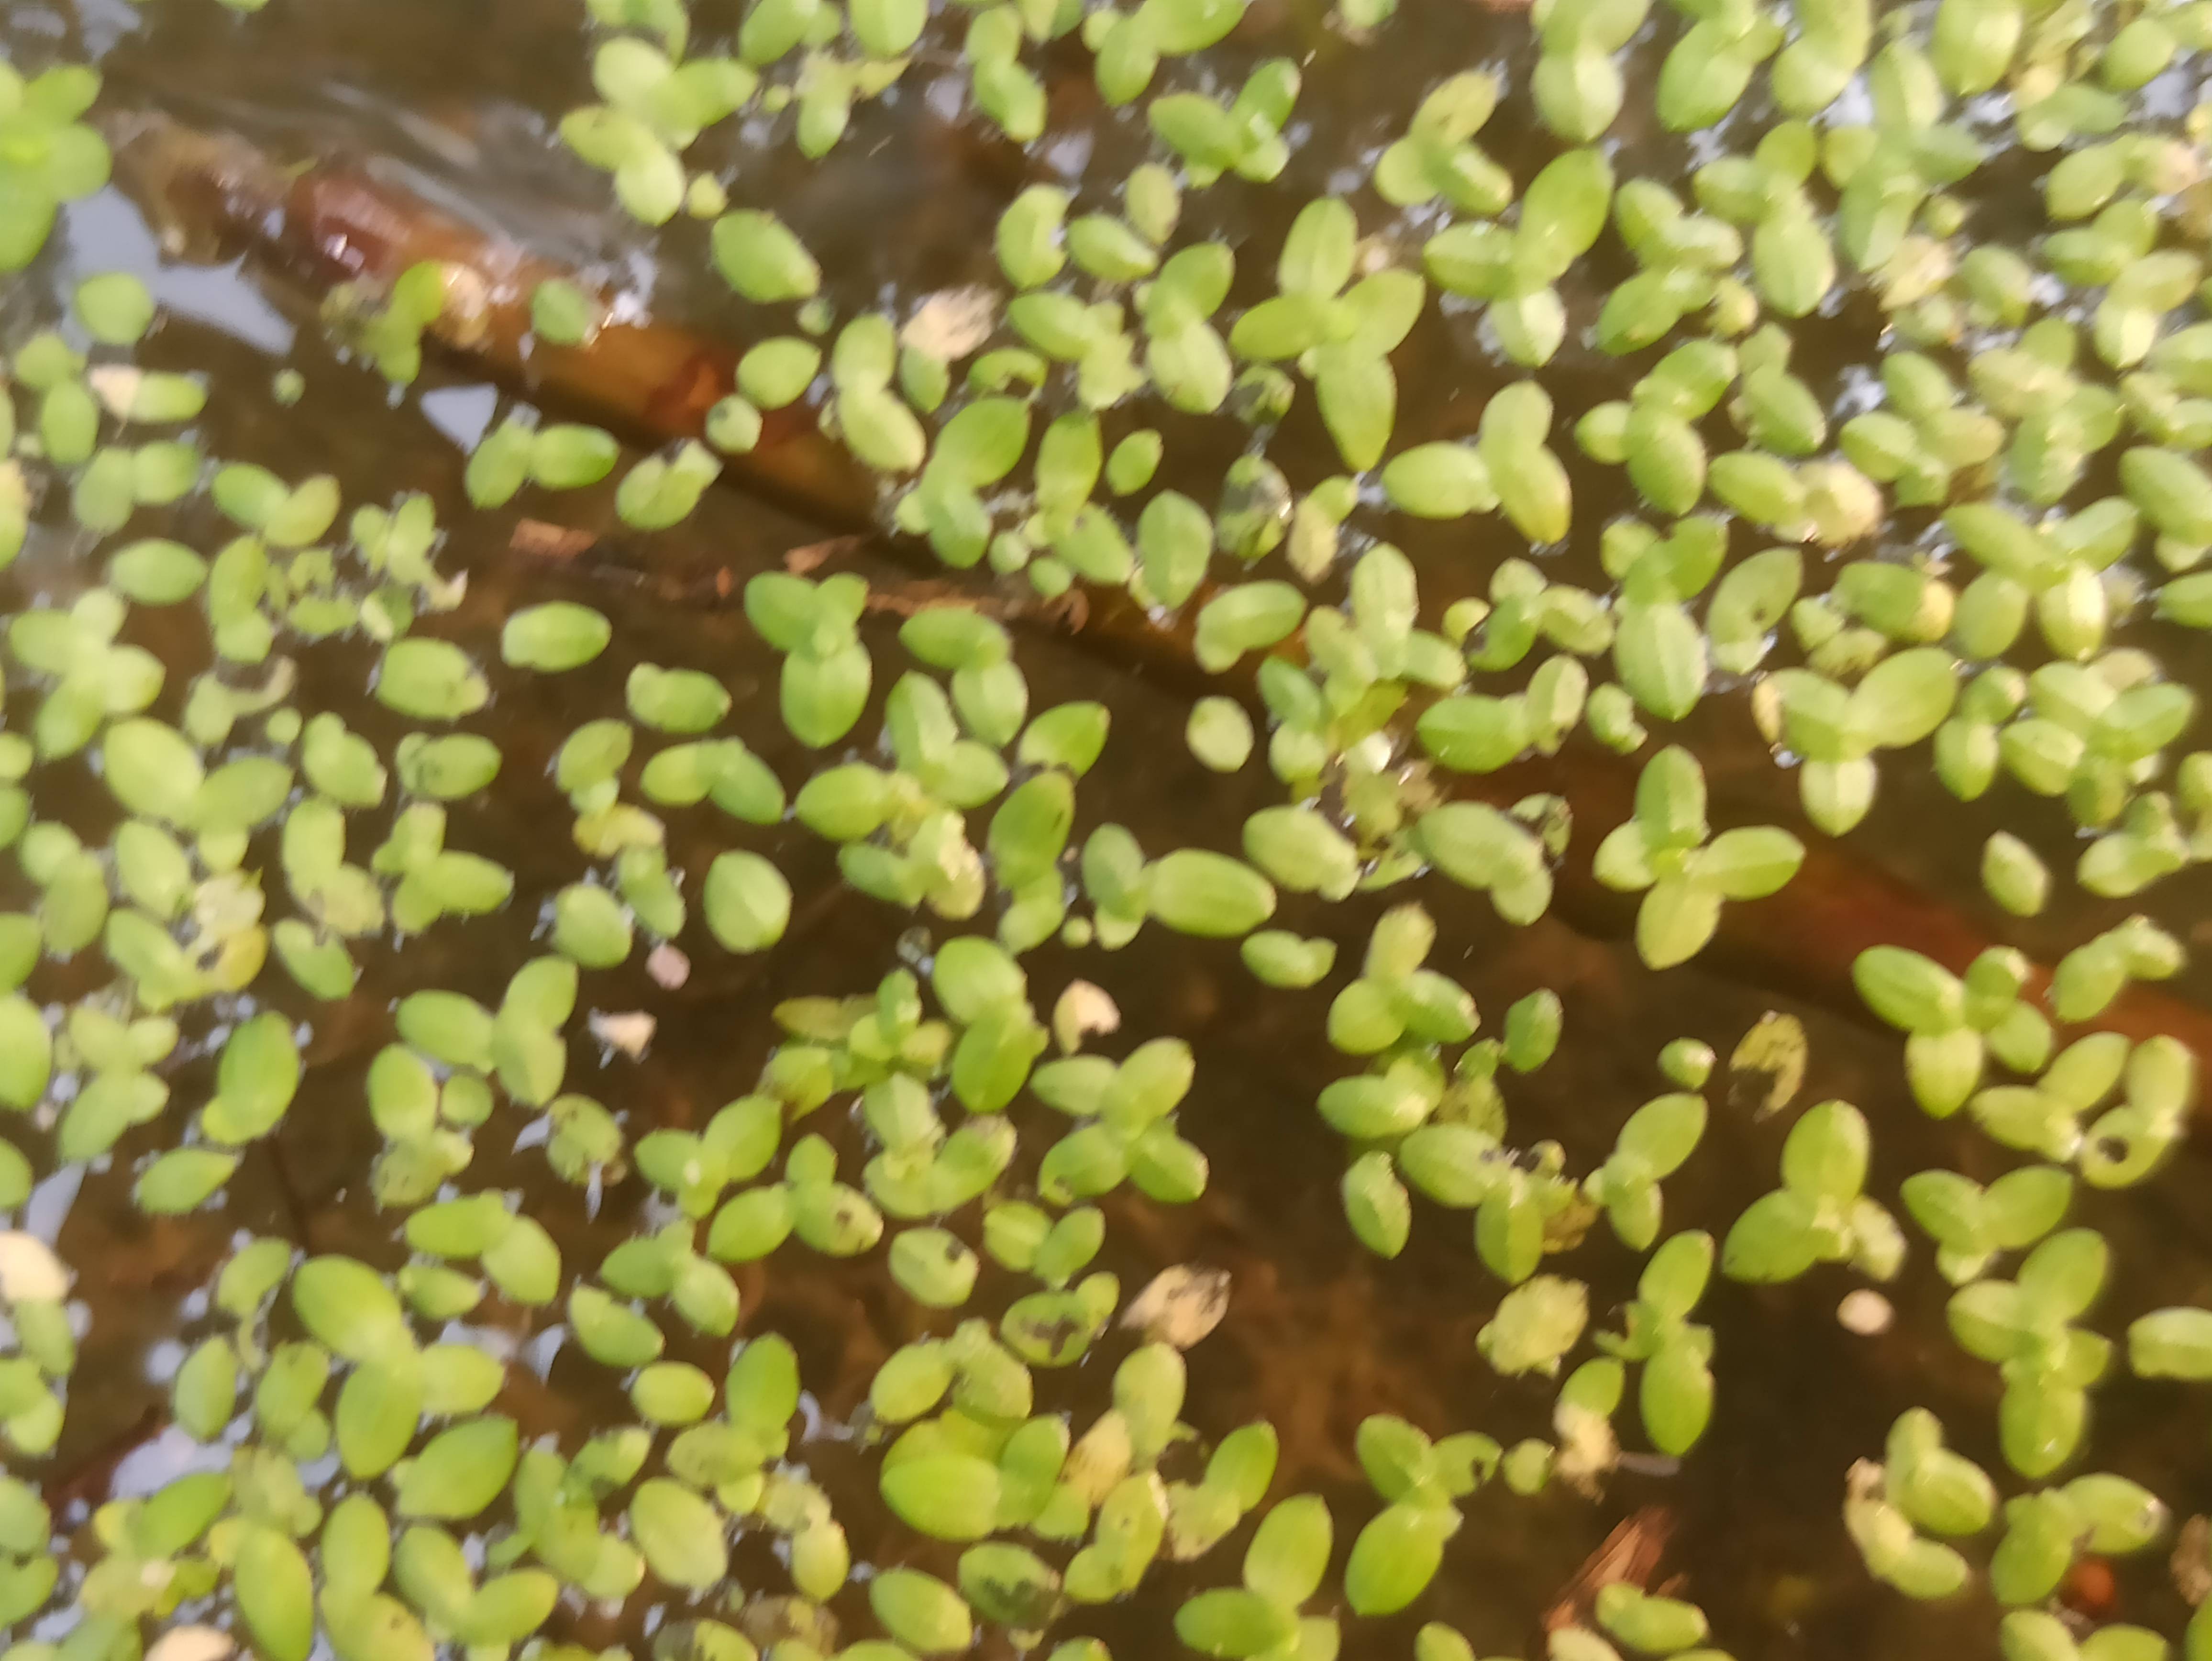
Species: Common Duckweeds (Lemna minor)